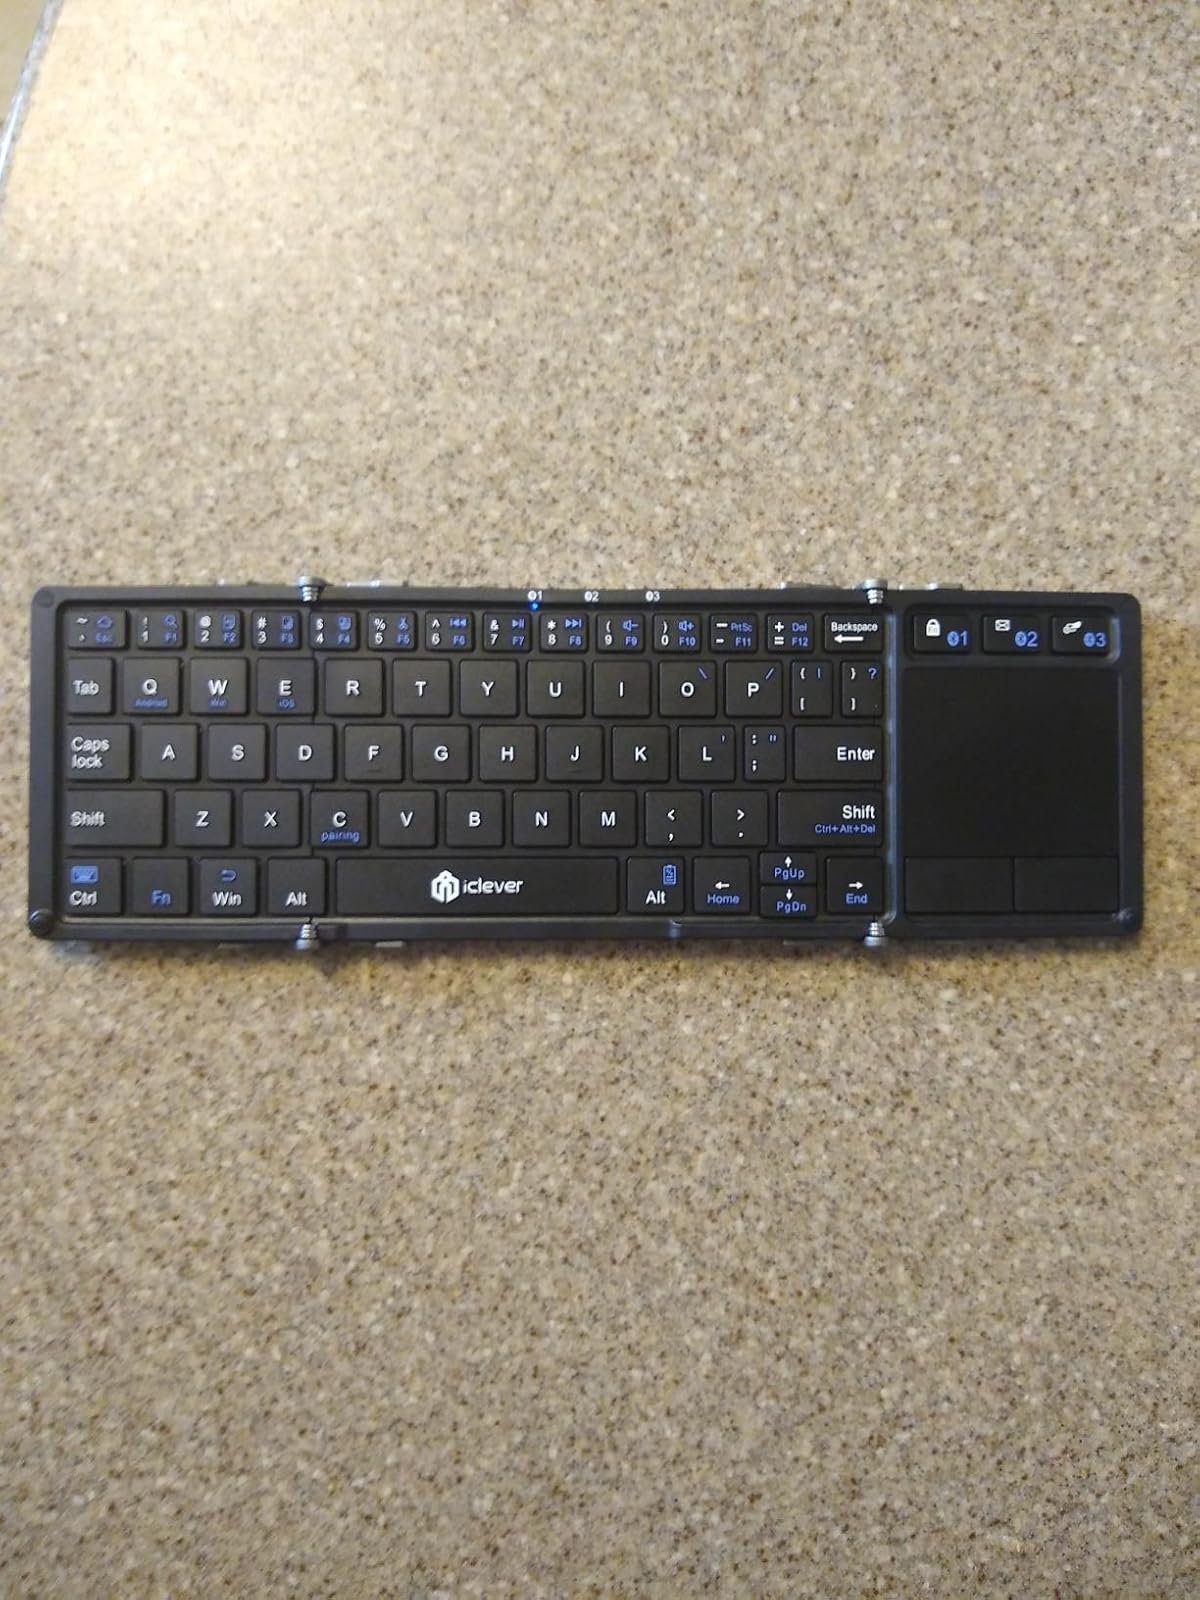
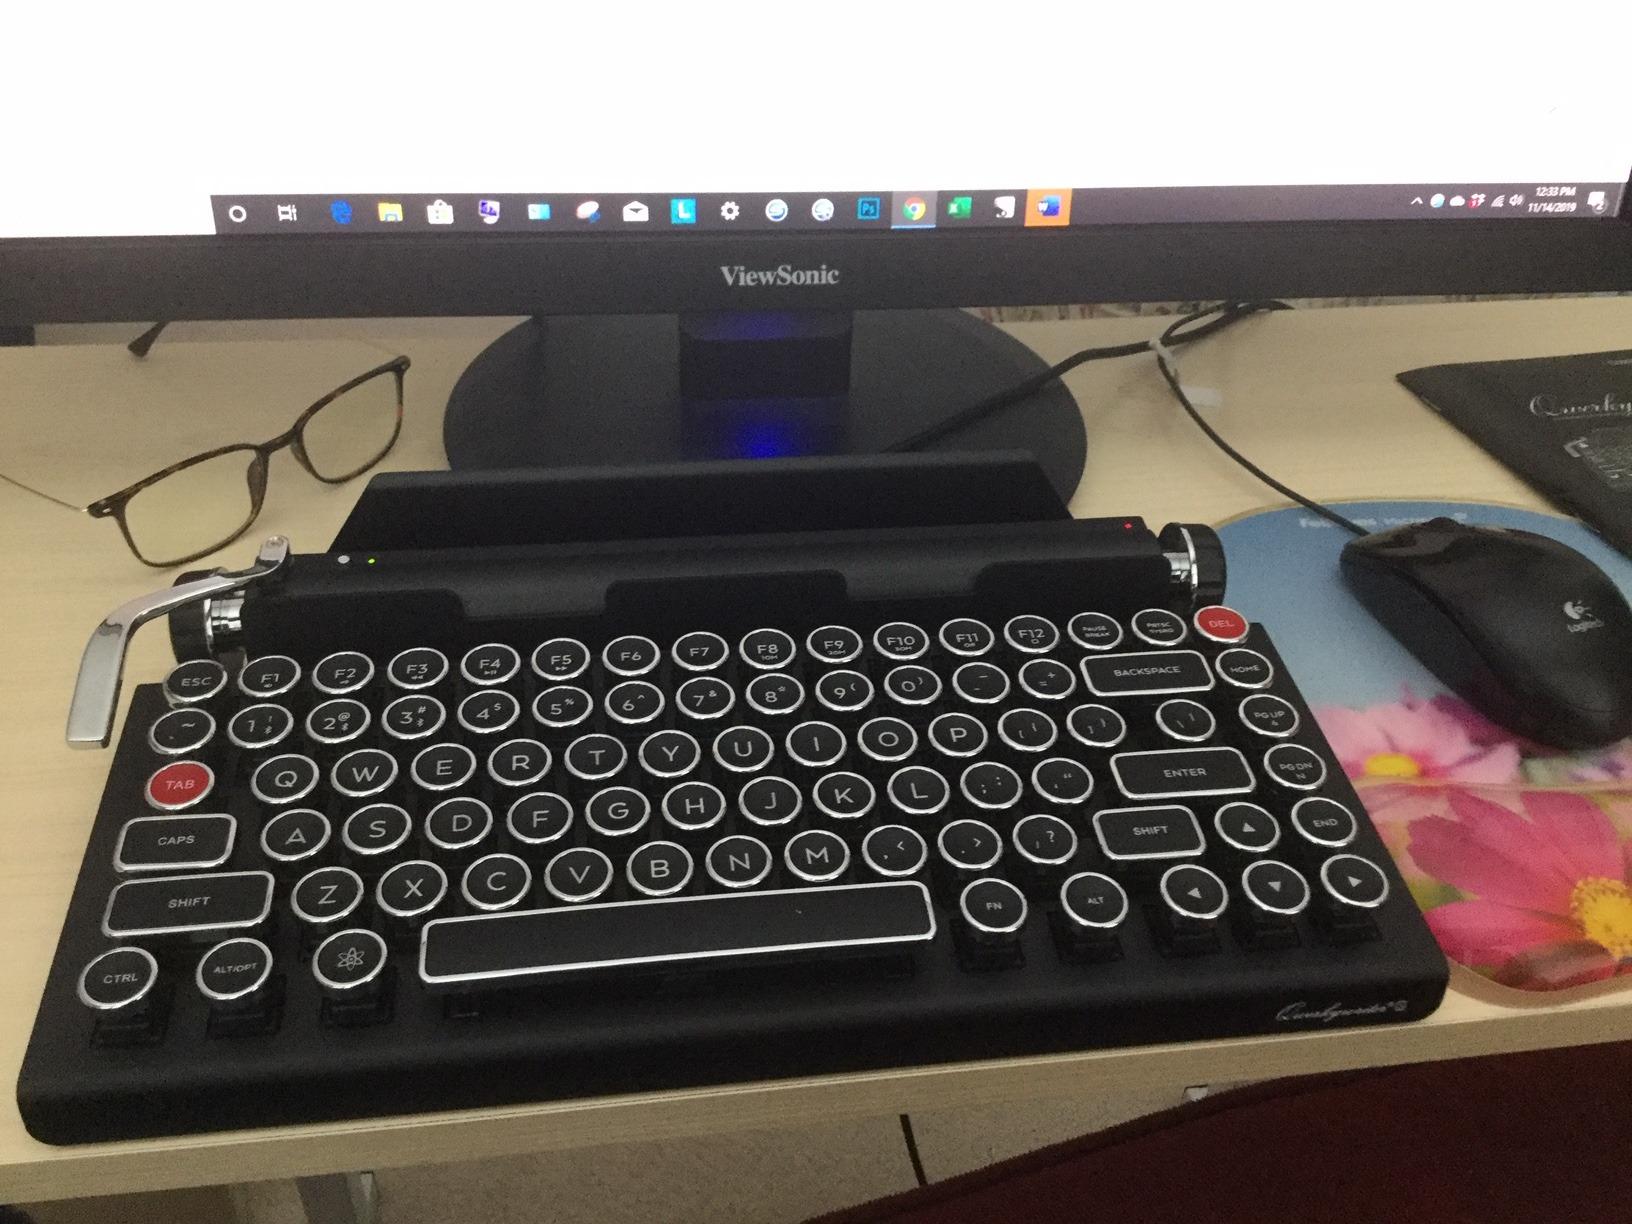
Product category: keyboard
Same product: no